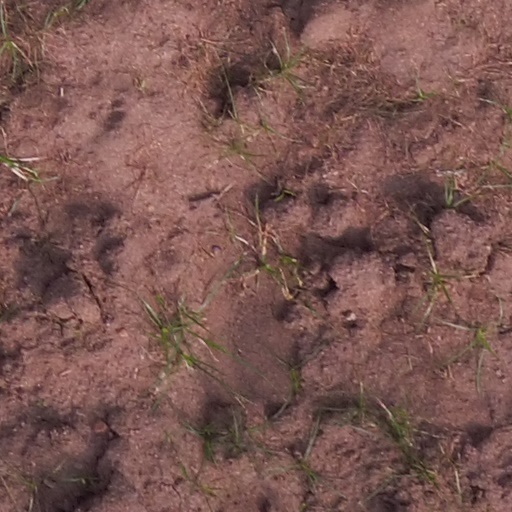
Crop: maize; corn